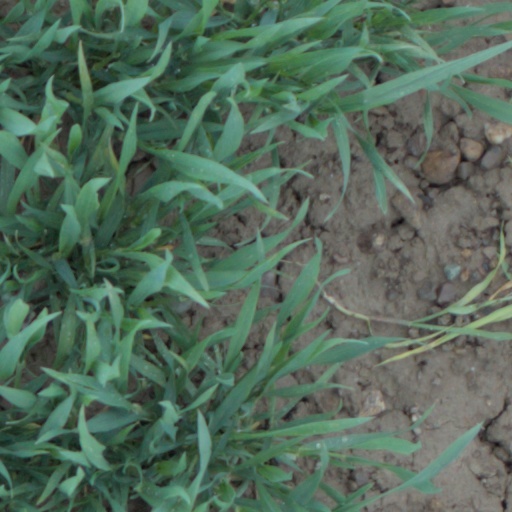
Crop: wheat